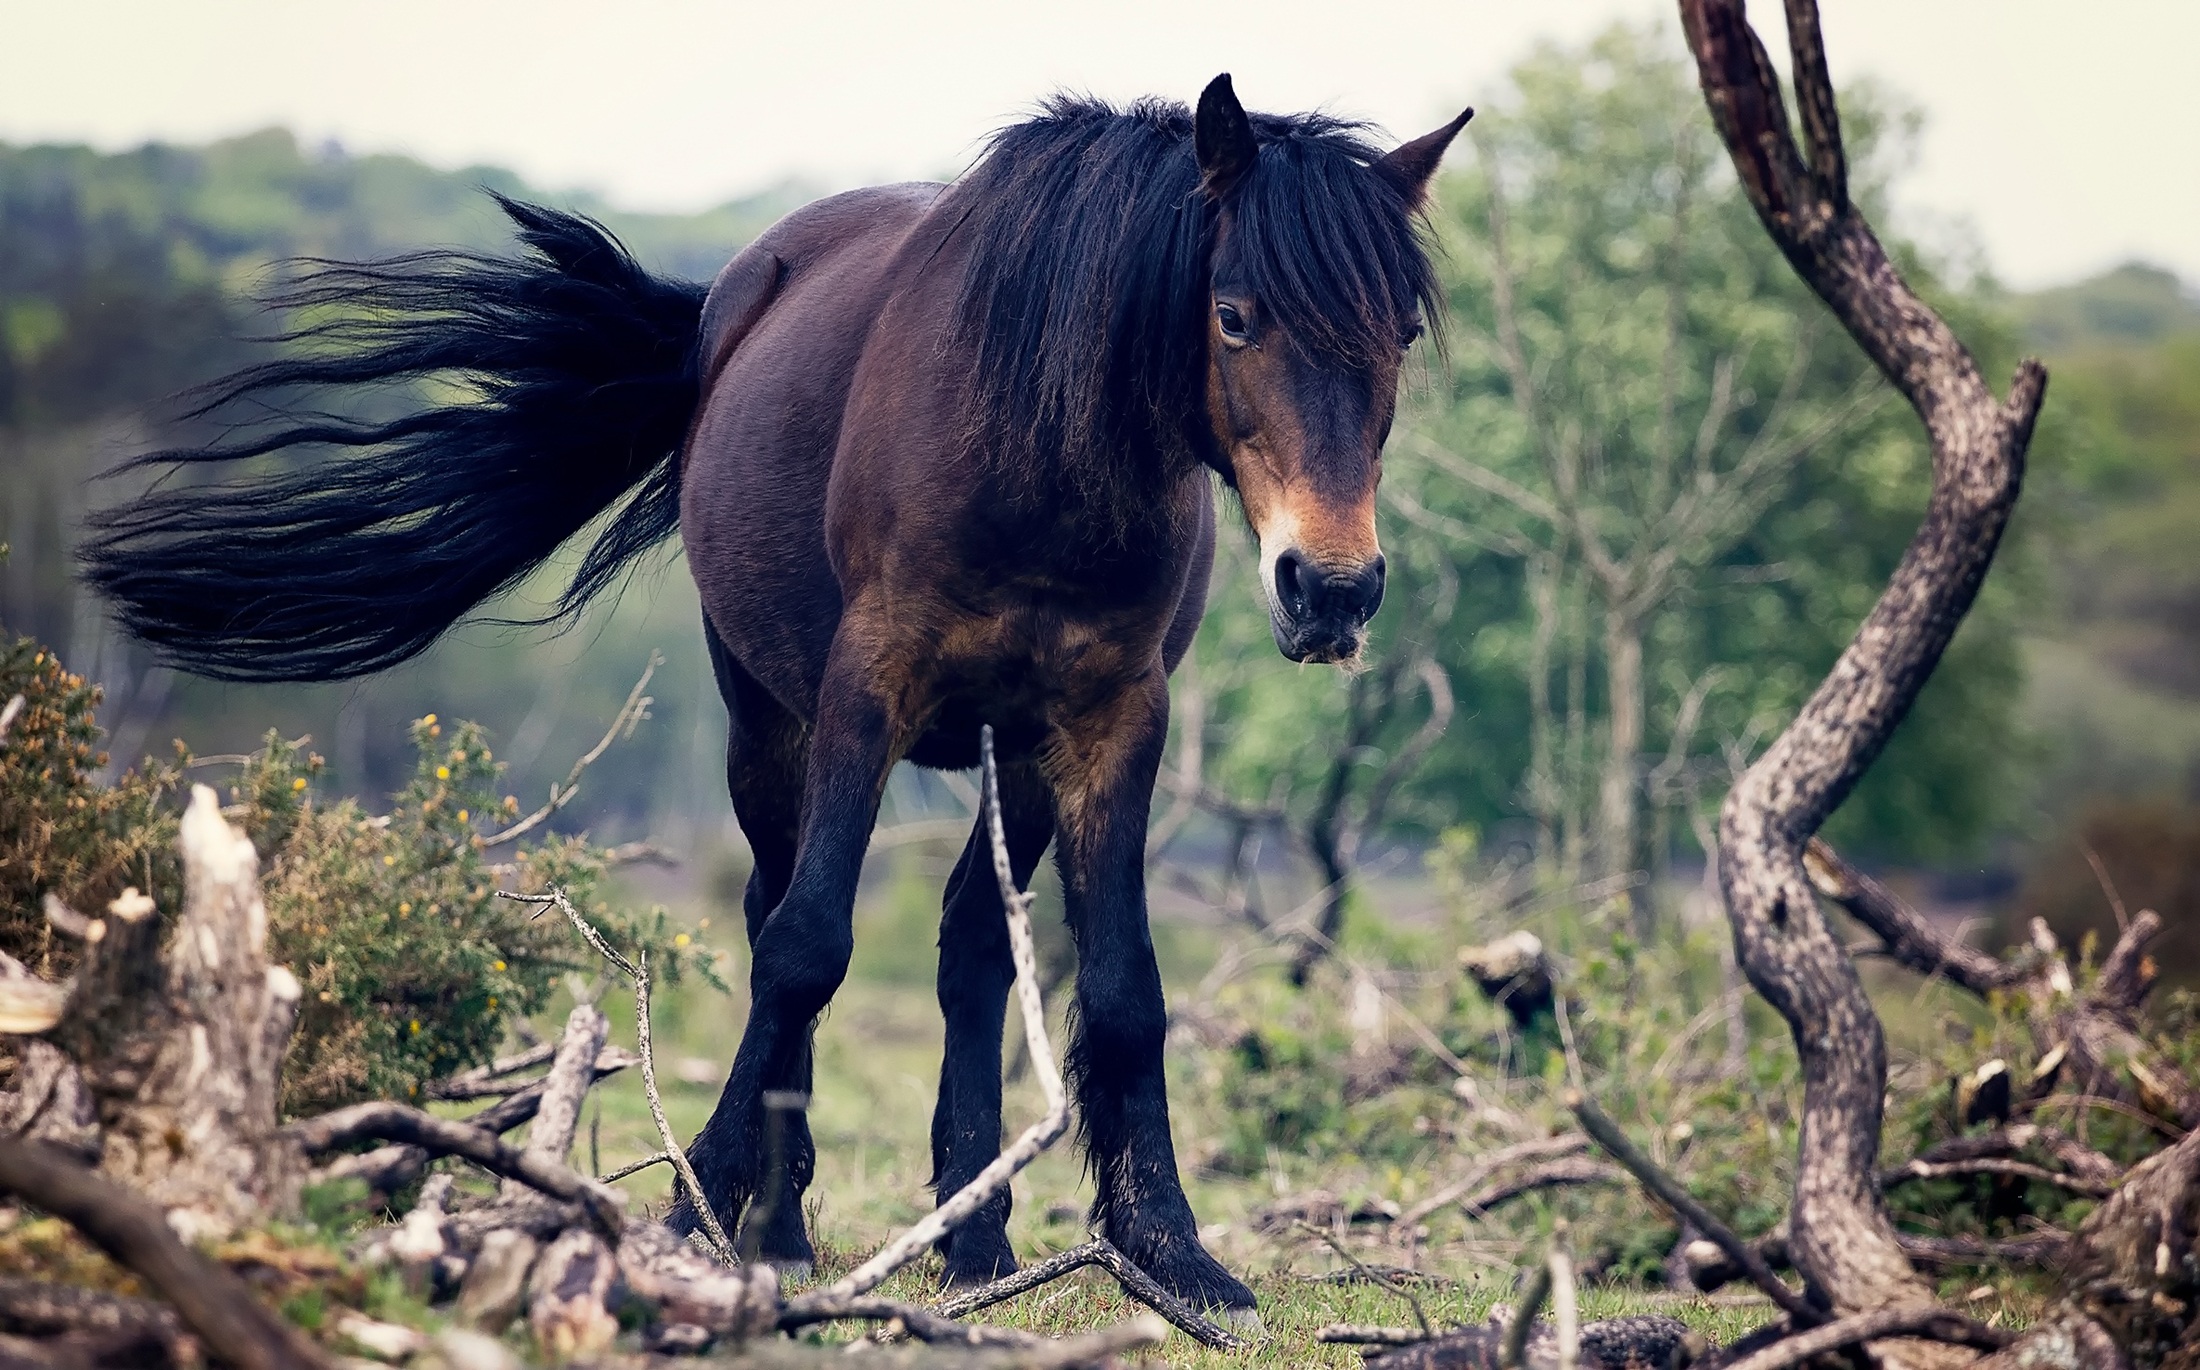
landscape, tree, nature, grass, farm, animal, country, wildlife, rural, pasture, livestock, horse, stallion, mane, fauna, outdoors, hdr, pony, snout, mare, beautiful, pack animal, horse like mammal, mustang horse